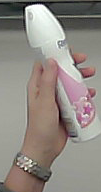
Product: rexona_spray